Jesús Jiménez (footballer)

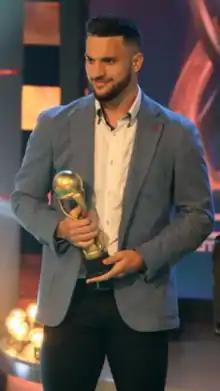
Jiménez in 2018

Jesús Jiménez Núñez (born 5 November 1993) is a Spanish professional footballer who plays as a striker for Polish Ekstraklasa club Bruk-Bet Termalica Nieciecza.